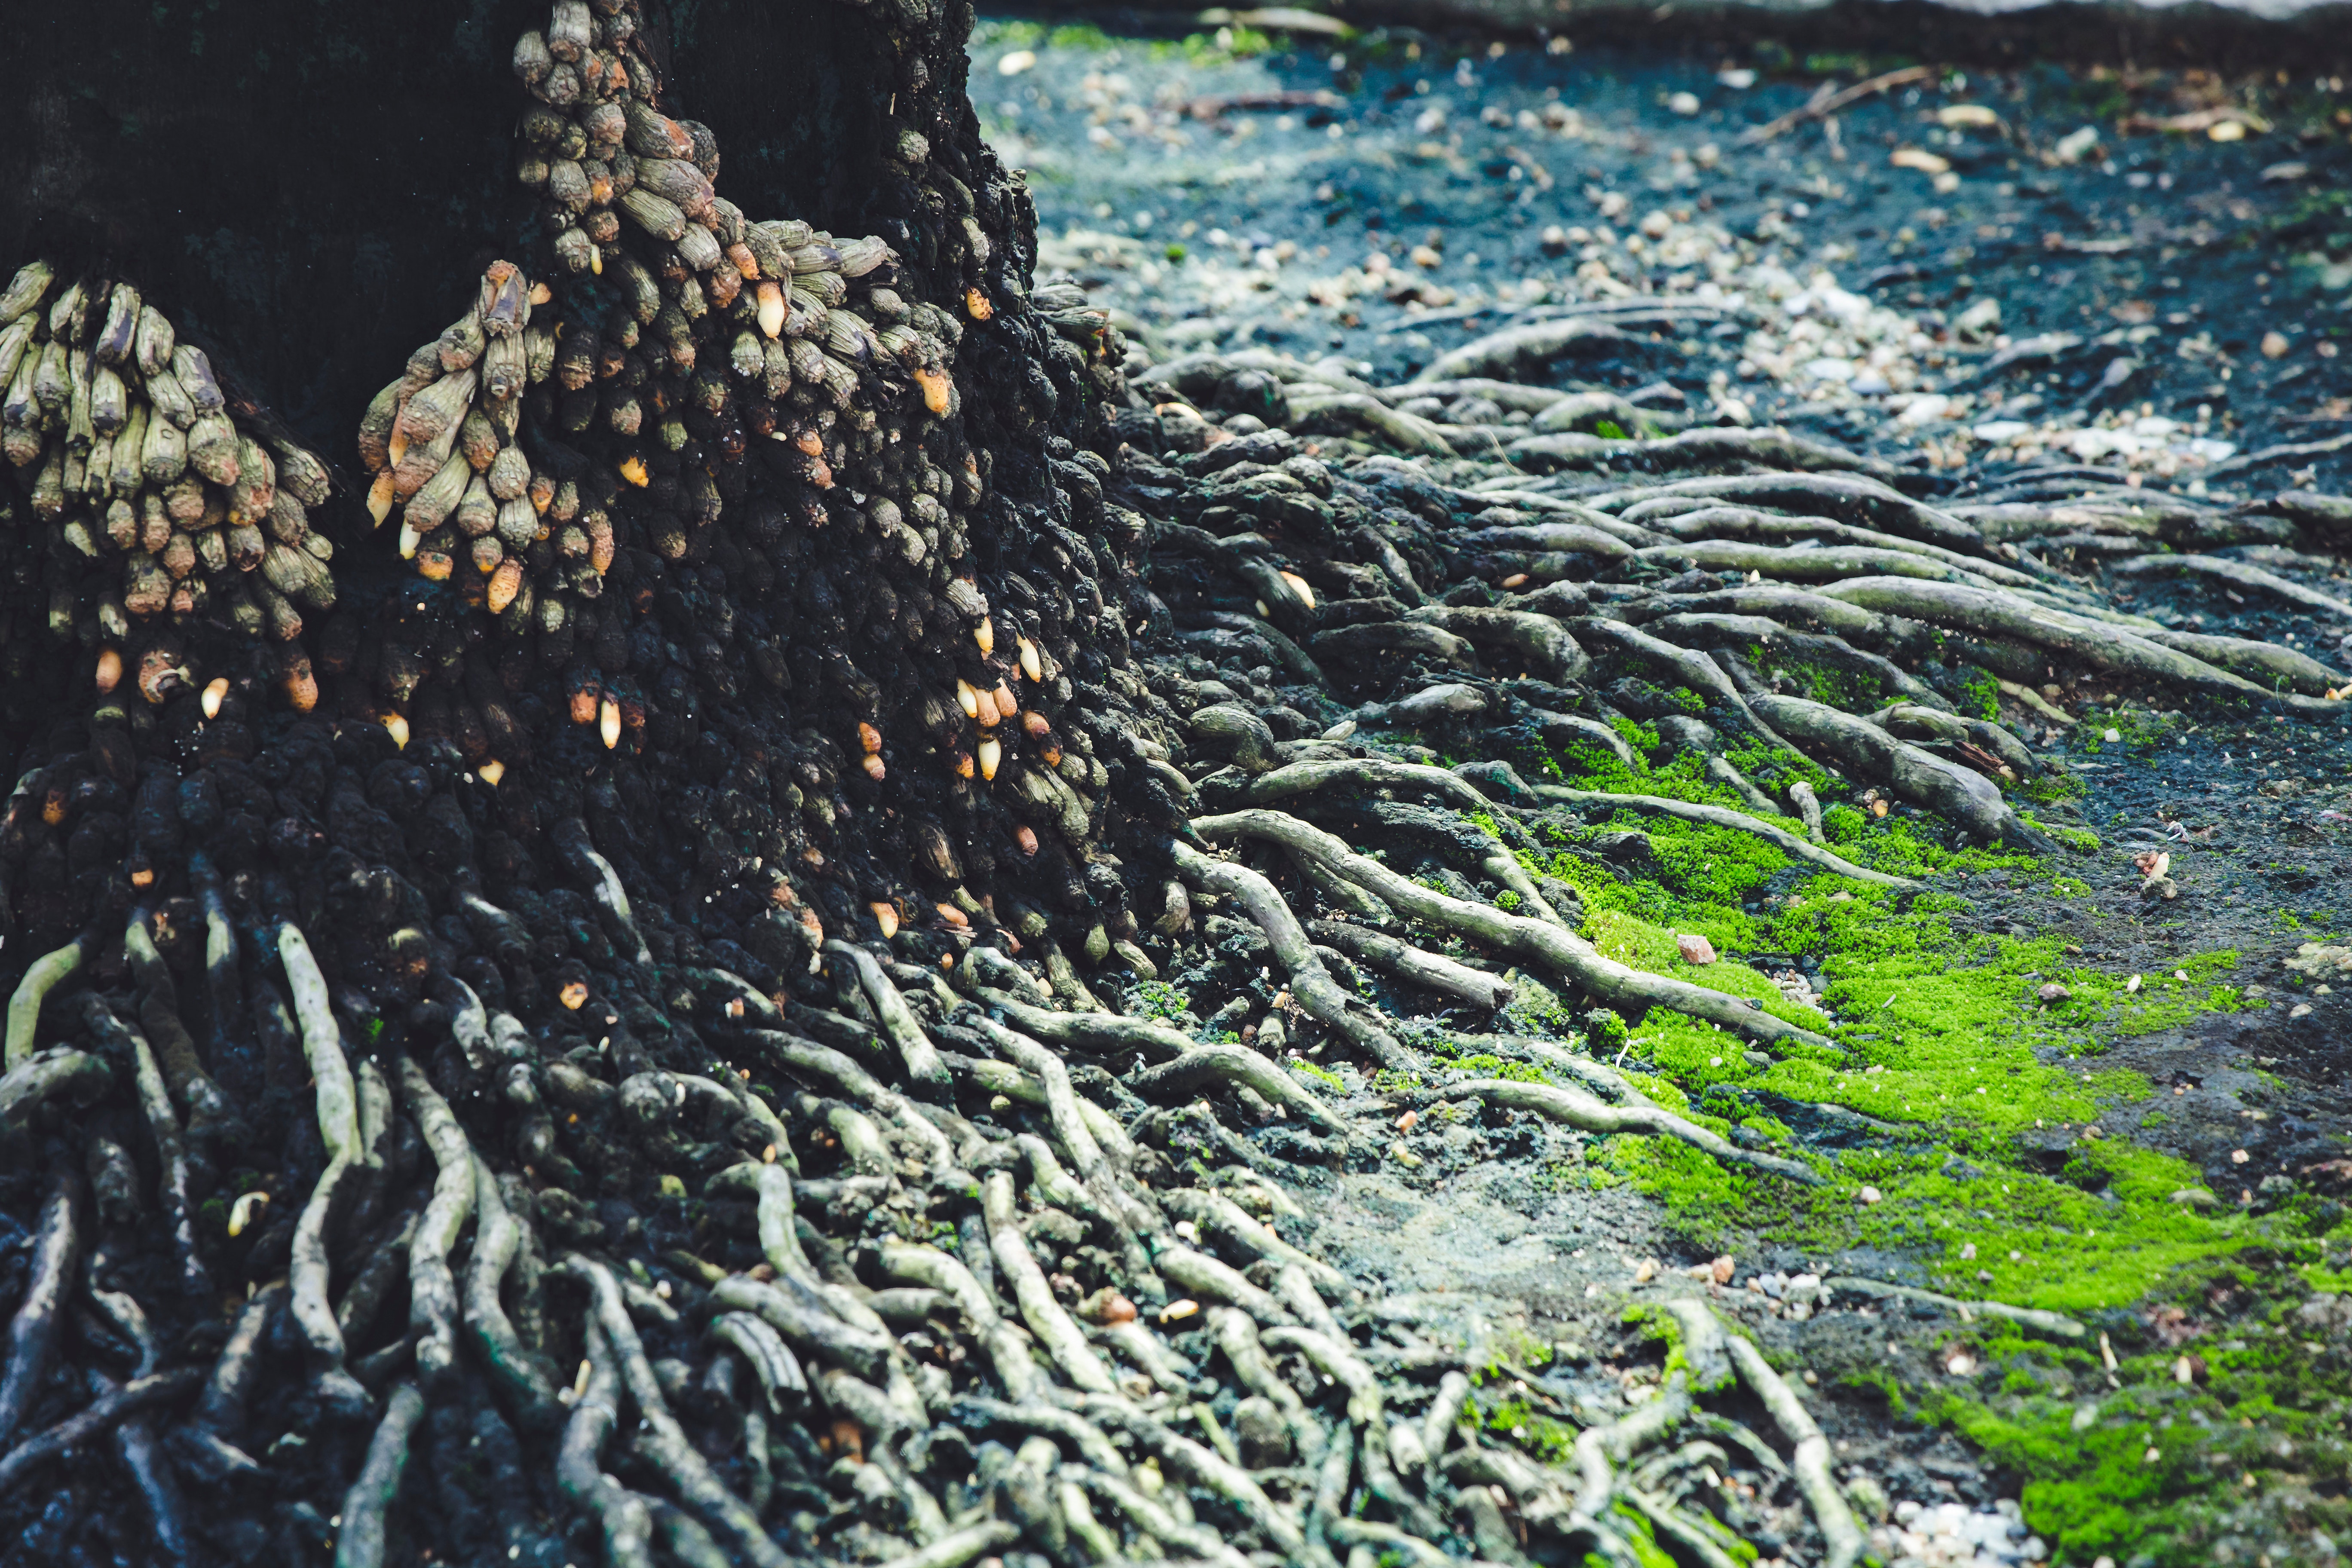
water, tree, plant, botany, leaf, grass, branch, seaweed, root, trunk, algae